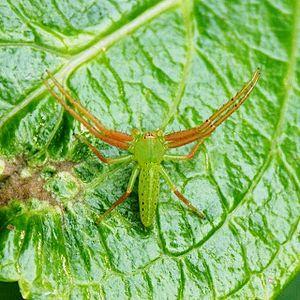
Oxytate striatipes est une espèce d'araignées aranéomorphes de la famille des Thomisidae.